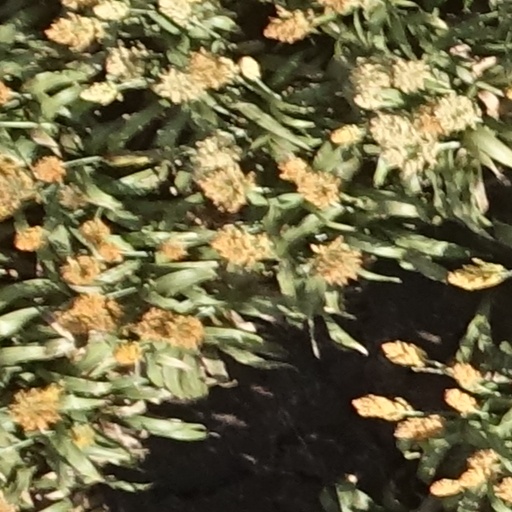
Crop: sorghum